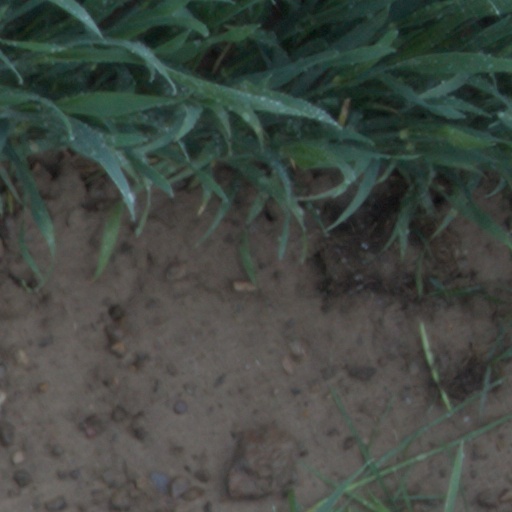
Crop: wheat